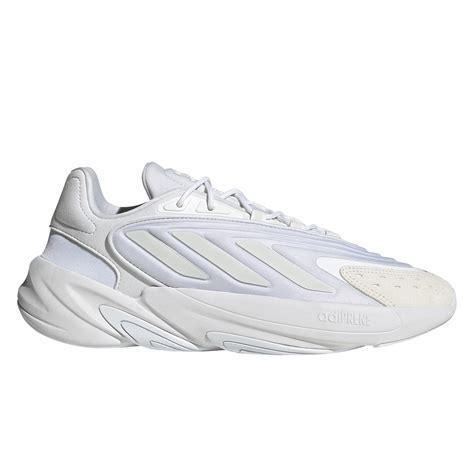
Brand: Adidas
Model: Ozelia